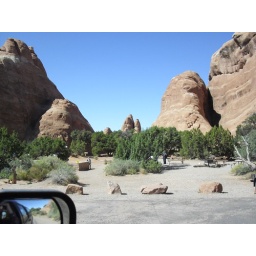
Juniper trees in the hollows between rock fins.